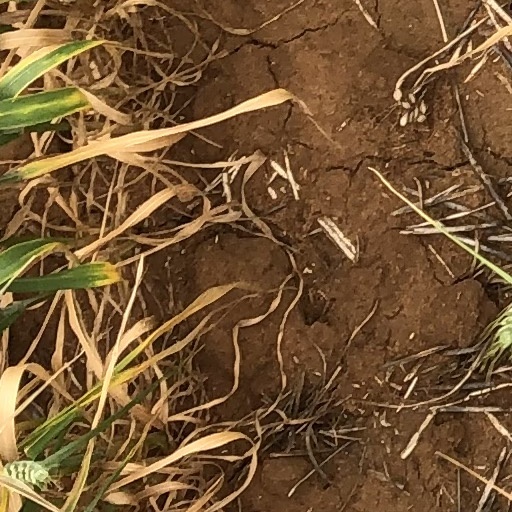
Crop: wheat